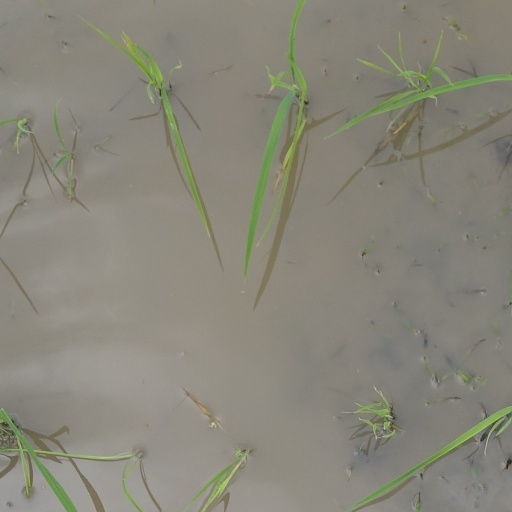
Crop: rice